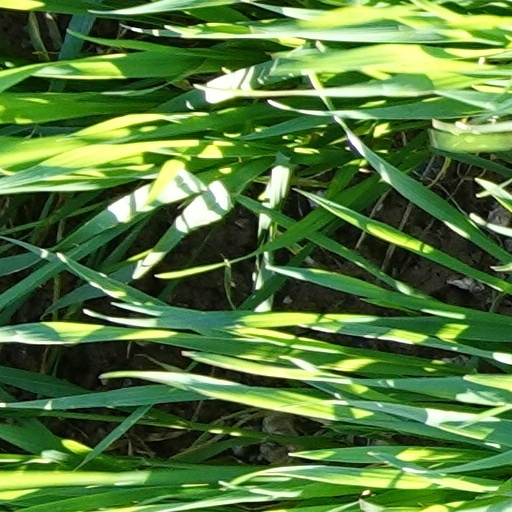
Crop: wheat